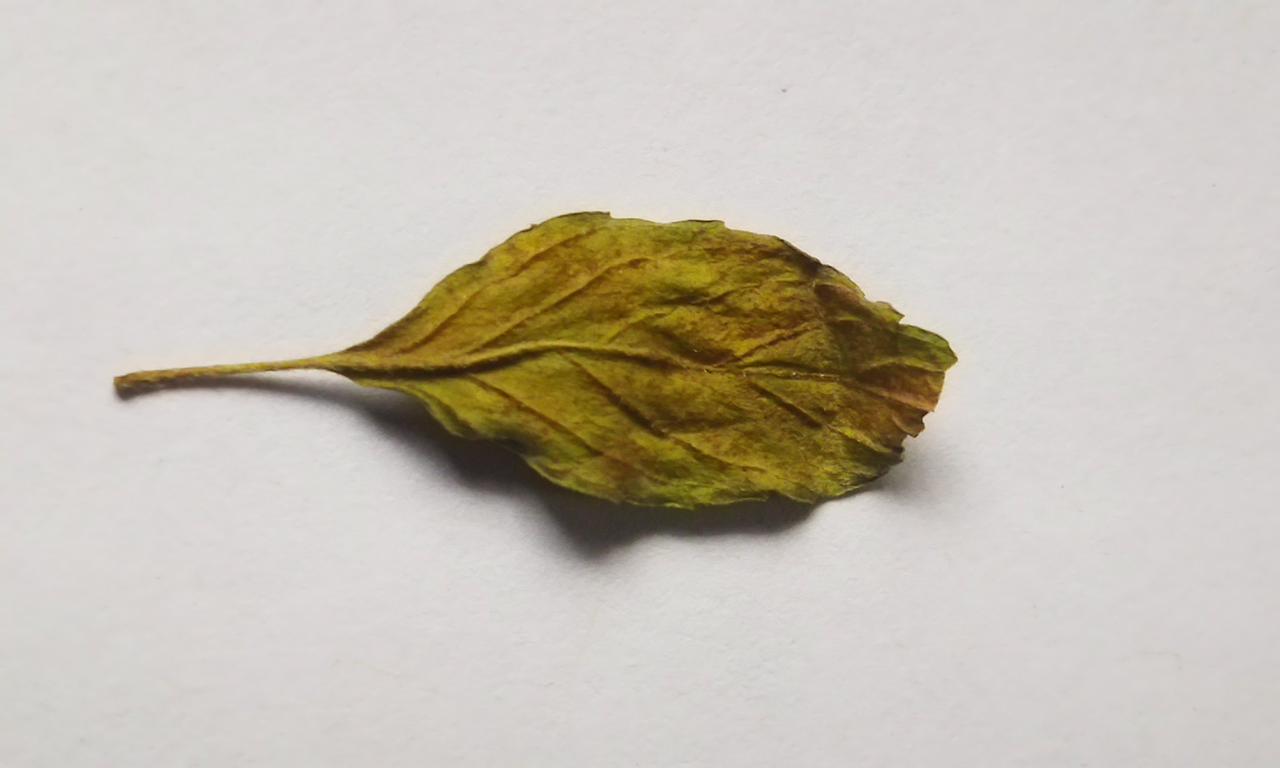
Label: Spoiled